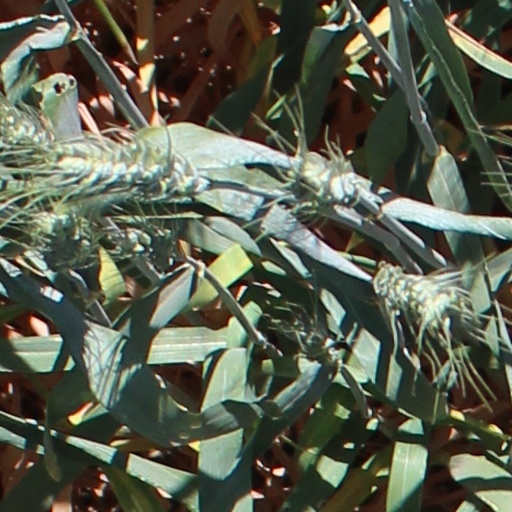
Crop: wheat